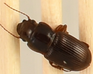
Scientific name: Cratacanthus dubius
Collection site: North Sterling NEON (STER), plot STER_028